La Virgen Cabeza

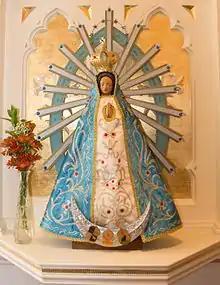
La Virgen Cabeza is compared to Our Lady of Luján in the book.

Cabezón Cámara wrote the novel in the spare time allowed by her job as a media layout designer. She has claimed that her original idea was to write a book that would portray the capitalism of the period of the Carlos Menem administration and its subsequent years, through the story of a shantytown that is constantly watched by security cameras. However, the novel took a turn when she began writing the voice of the character Cleopatra, who was born as a tribute to a friend of hers, a travesti named Paula who was murdered when she was young. This led her to rethink several aspects of the novel and to give more emphasis to themes such as oppression and collective organization in the final version of the book.